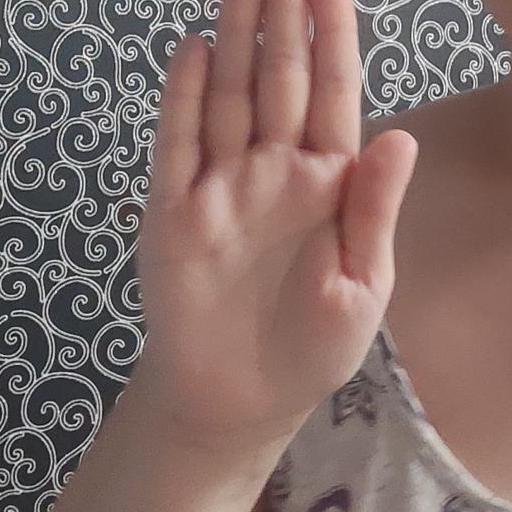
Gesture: stop